Cheating

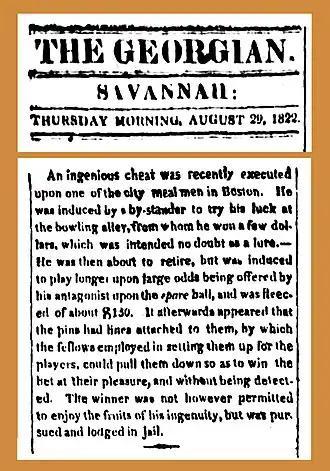
This 1822 newspaper describes how strings, secretly attached to bowling pins, allow an accomplice to ensure a cheater receives higher bowling scores.

Cheating generally describes various actions designed to subvert or disobey rules in order to obtain unfair advantages without being noticed. This includes acts of bribery, cronyism and nepotism in any situation where individuals are given preference using inappropriate criteria. The rules infringed may be explicit, or they may be from an unwritten code of conduct based on morality, ethics or custom, making the identification of cheating conduct a potentially subjective process. Cheating can refer specifically to infidelity, where arranged or consensual relationships, that often come with a social contract, are violated. Someone who is known for cheating is referred to as a "cheat" in British English, and a "cheater" in American English.